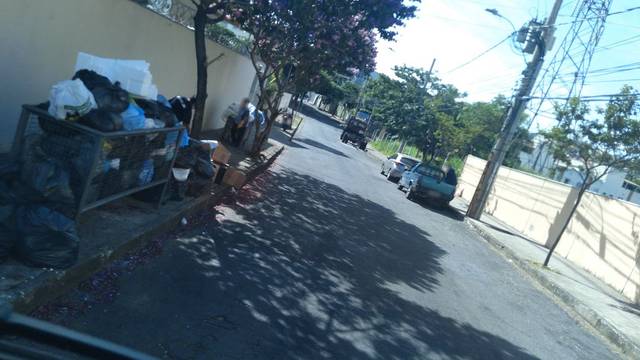
Region: Brazil
Coordinates: -19.873, -43.921